Henk Wijngaard

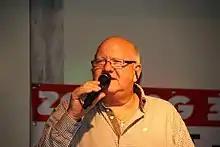
Wijngaard in 2012

Henk Wijngaard (born 13 June 1946) is a Dutch country singer.